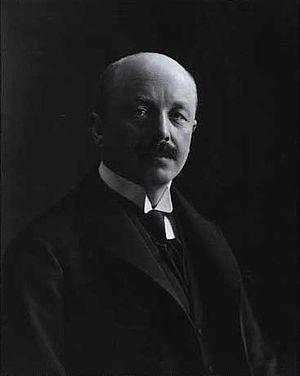
La culture de Saqqaq est une culture préhistorique du Groenland. Elle s'est développée sur la période comprise entre 2 500 et 800 ans av. J.-C. Avec celle de l'Indépendance I, attestée durant les IIIᵉ millénaire av. J.-C. et IIᵉ millénaire av. J.-C., le Saqqaquien est l'une des deux plus anciennes cultures archéologiques connues au Groenland. La culture de Saqqaq est également attestée au nord-est du Nunavut, au sein de la péninsule de Bache, une terre située sur l'île d'Ellesmere.
Les Paléoesquimaux, ou Paléo-Eskimos et Tuniit, en langues inuites, sont l'ensemble des peuples de la Préhistoire ayant vécu en région arctique entre l'extrémité occidentale du détroit de Béring et le Groenland. Ces populations sont caractérisées par « un mode de vie de type esquimau ». La civilisation paléoesquimaude disparaît vers le début du IIᵉ millénaire, après l'arrivée des thuléens, l'un des peuples qui composent la civilisation néoesquimaude.